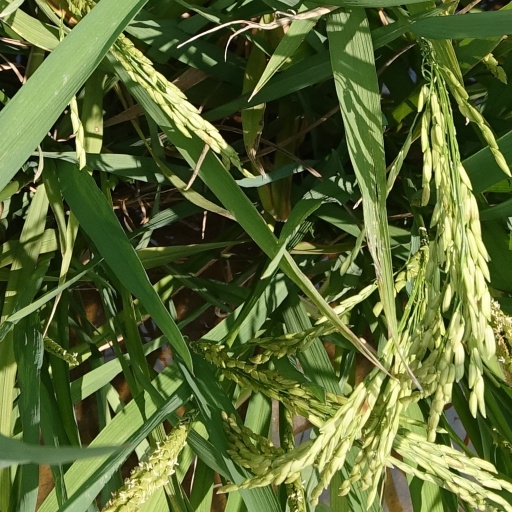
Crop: rice